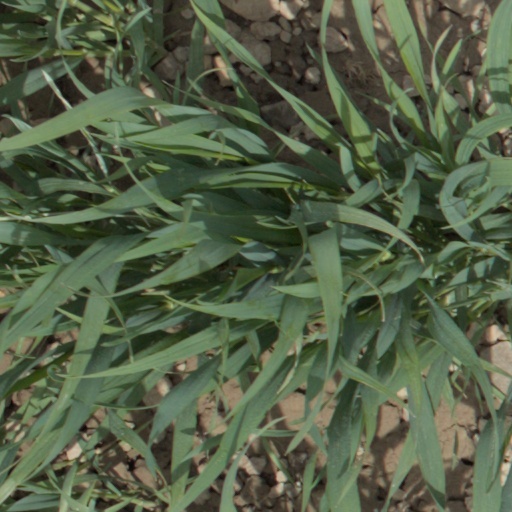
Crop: wheat